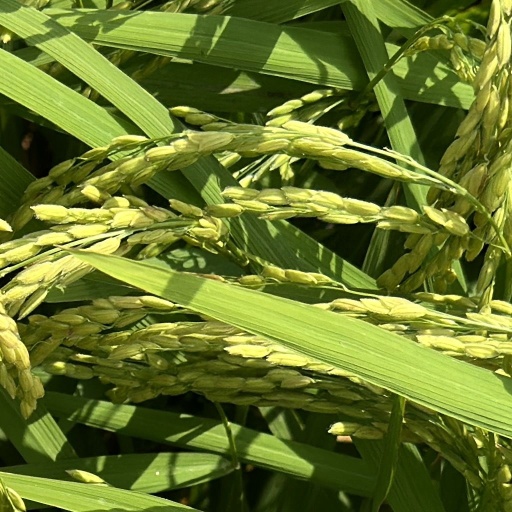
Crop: rice